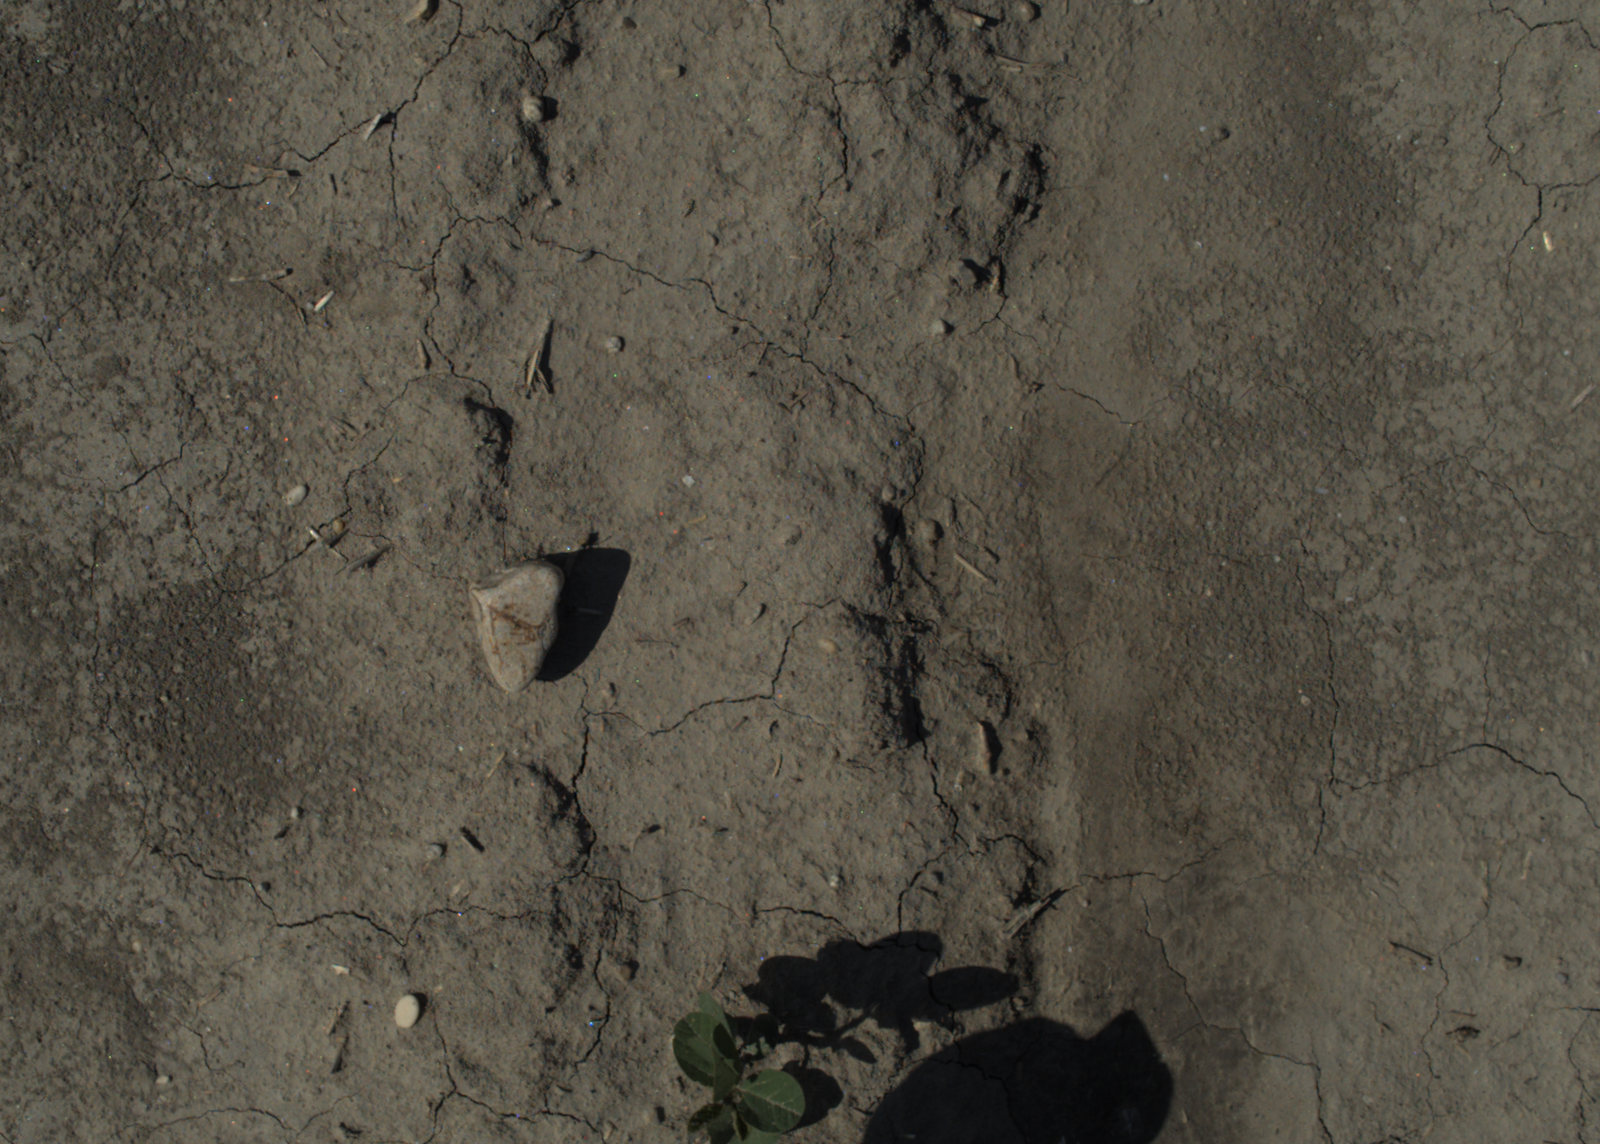
Capture date: 15.07.2021 10:10:14
Weather: sunny
Wind: light
Seeding date: 08.06.2021
Plant canopy height (mm): 962